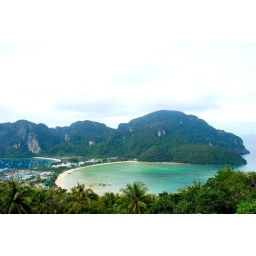
At this beautiful Island , you'll find no cars , no taxi or buses.Only bicycles. There are no roads in this beautiful tropical paradise.